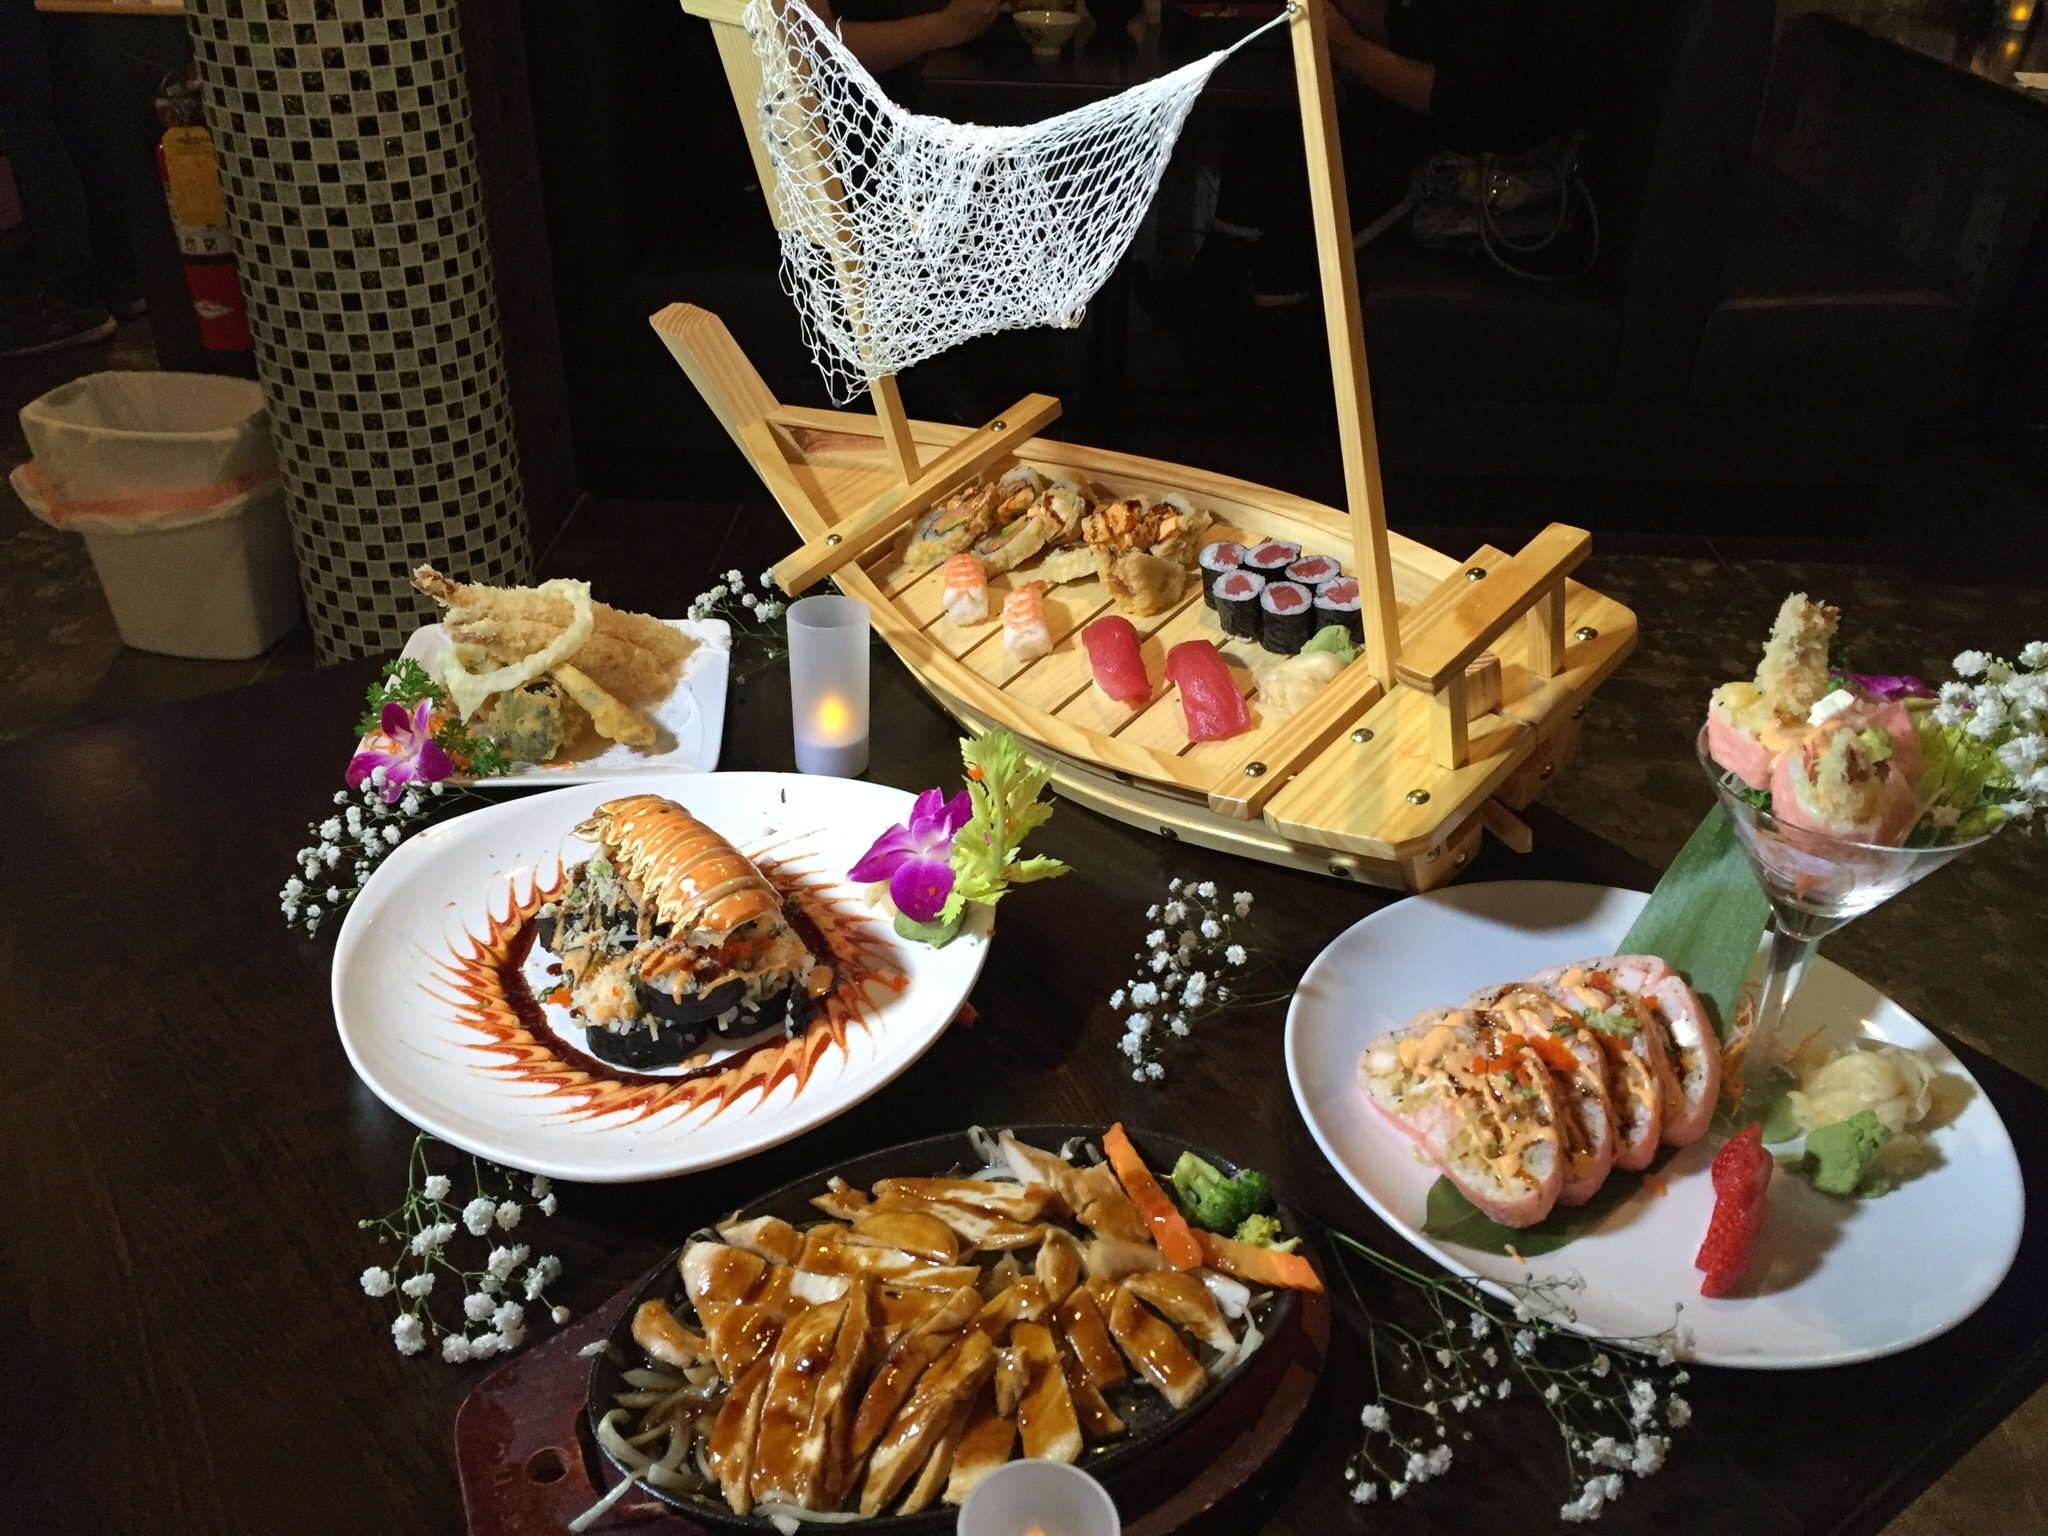
restaurant, dish, meal, food, lunch, cuisine, buffet, asian food, dinner, supper, brunch, sense